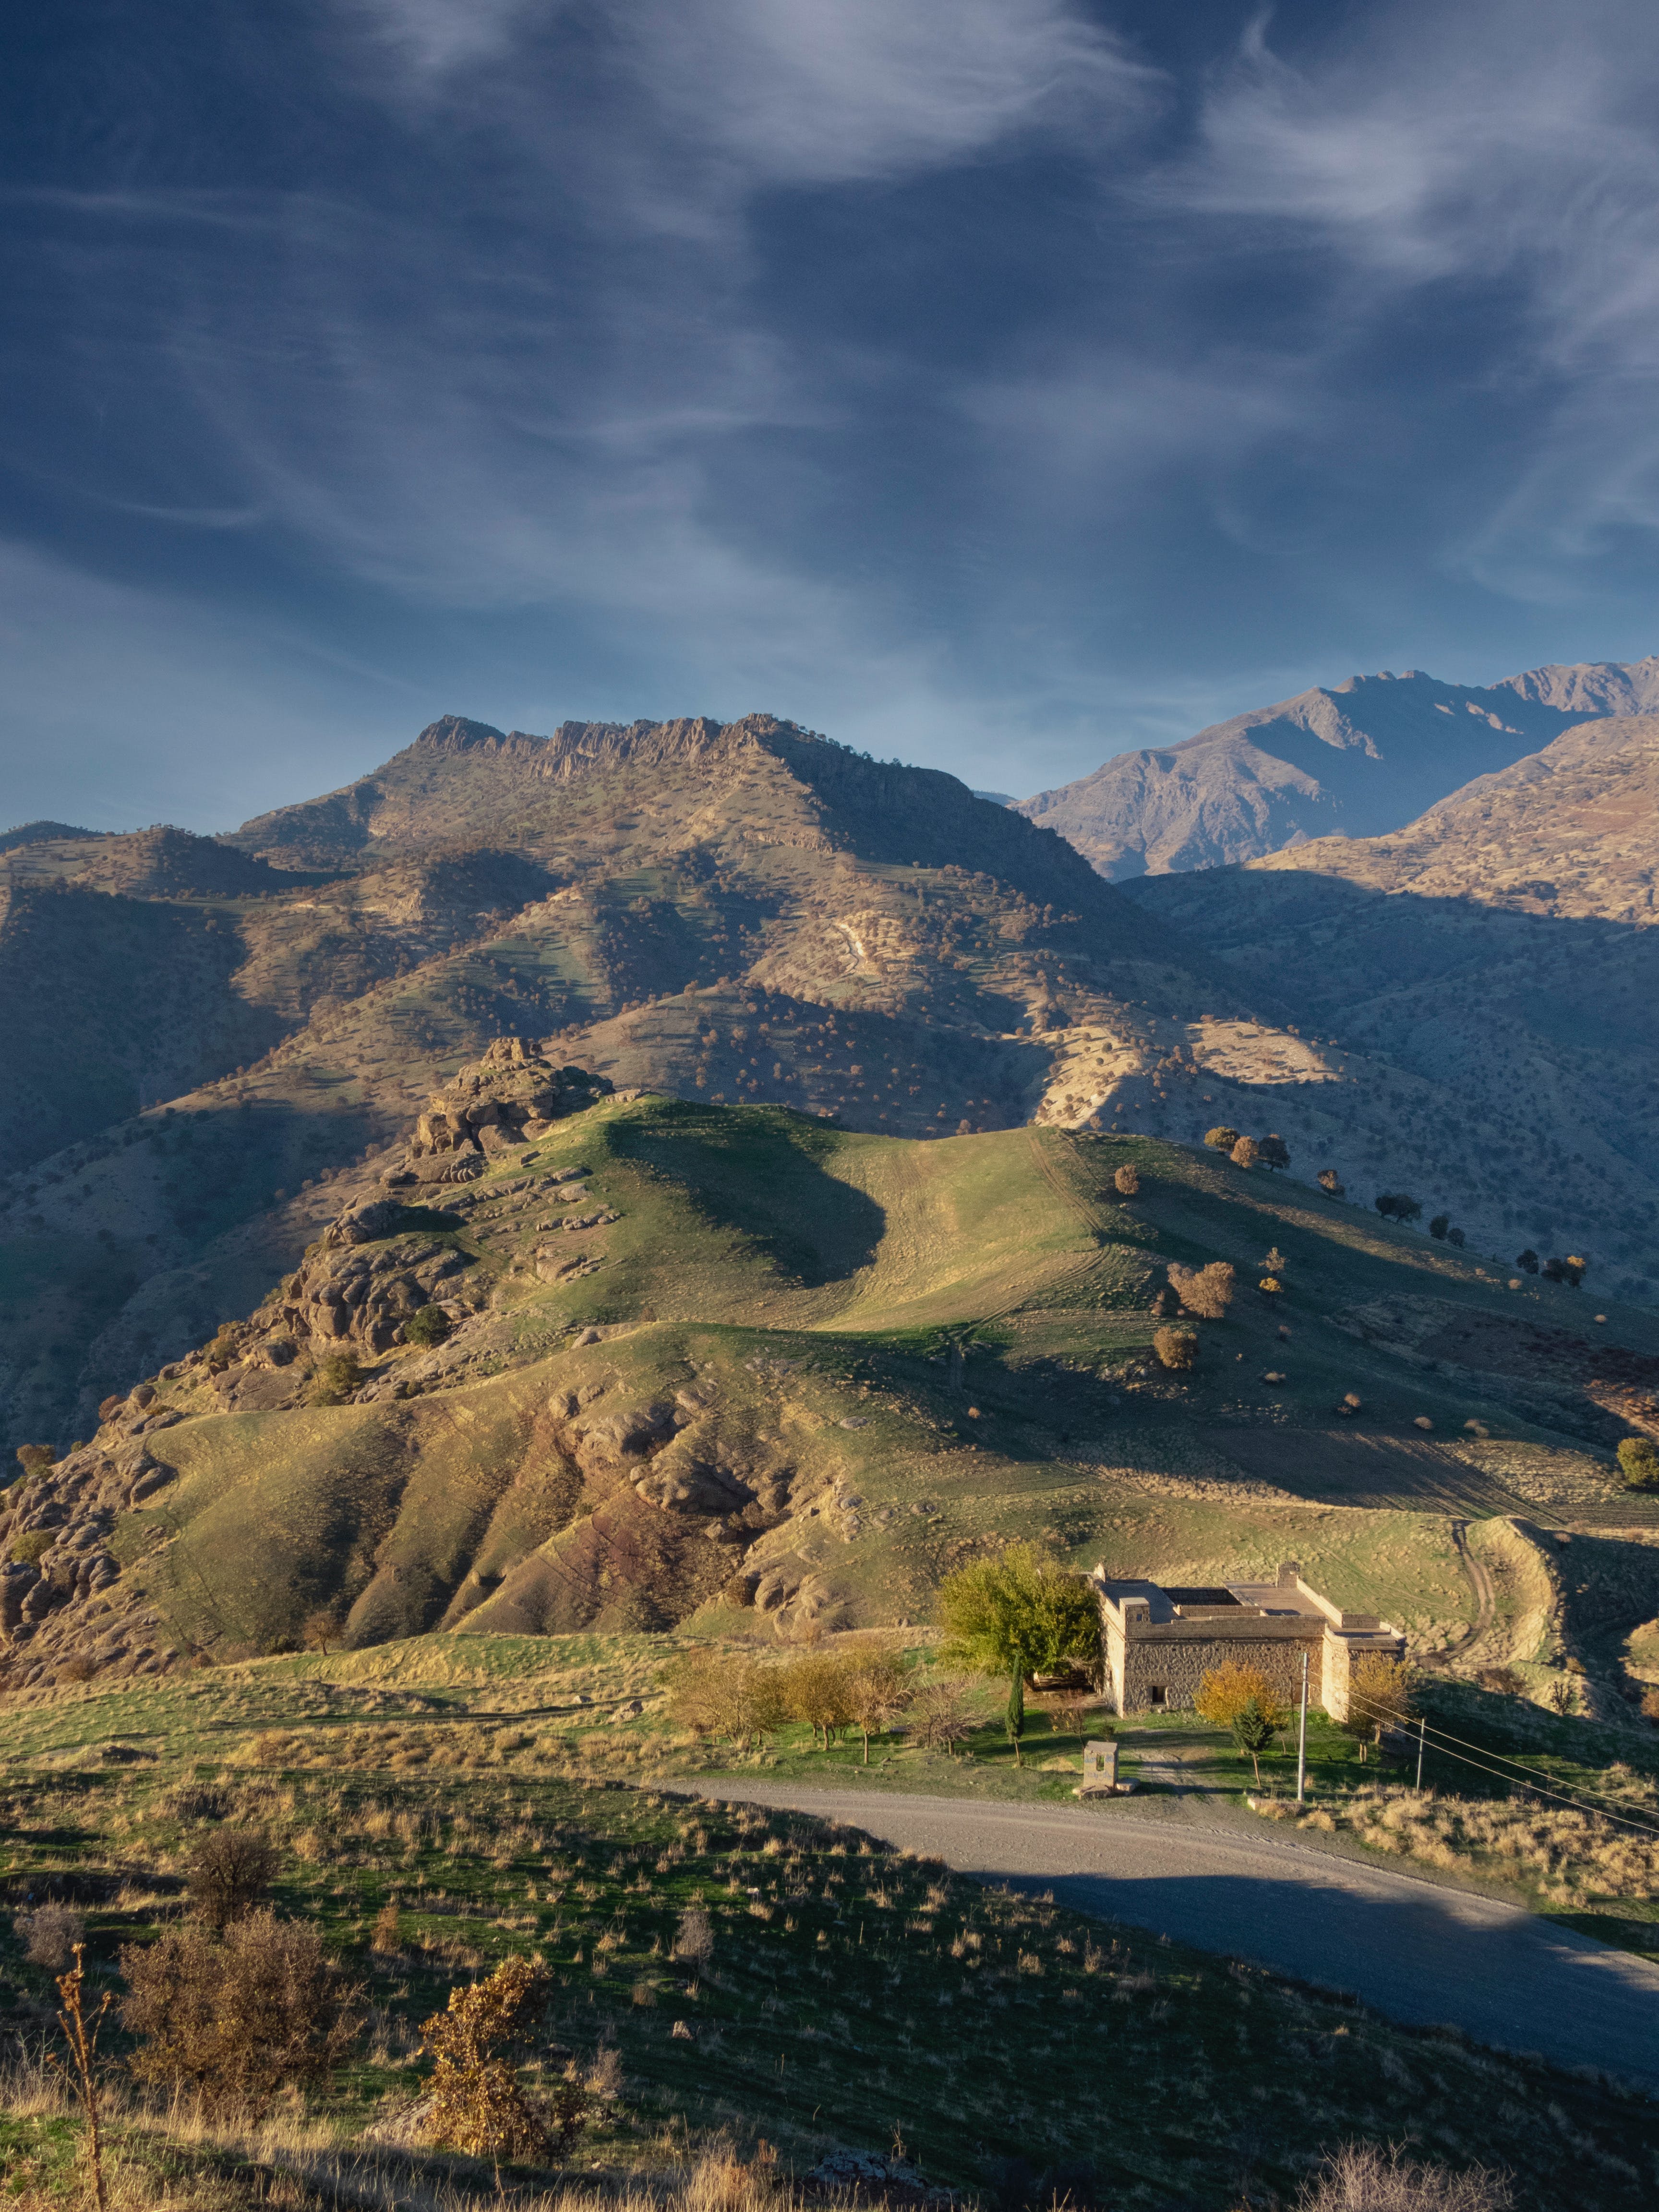
natural, cloud, sky, mountain, plant, slope, natural landscape, highland, terrain, grass, grassland, plain, road, landscape, horizon, valley, road surface, tree, hill, cumulus, plateau, massif, mountain range, fell, prairie, hill station, steppe, lake district, rock, evening, reservoir, pasture, ridge, summit, dirt road, tundra, soil, wadi, chaparral, shadow, loch, ocean, village, field, winter, mountain pass, coast